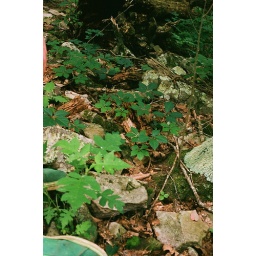
i told him i put his green shoes in there